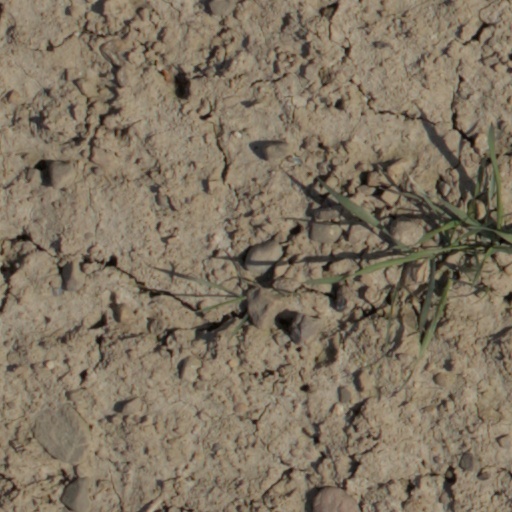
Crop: wheat